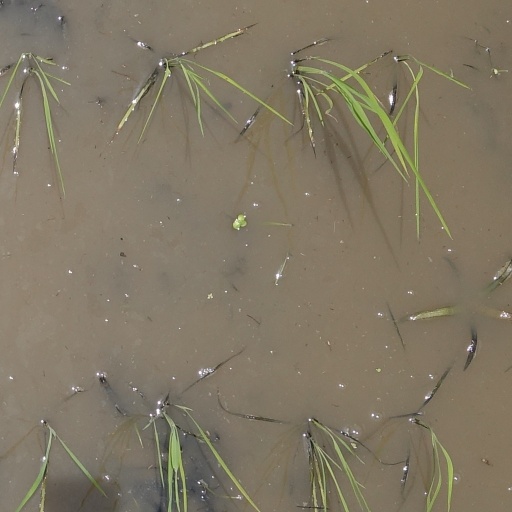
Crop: rice